Bolt snap

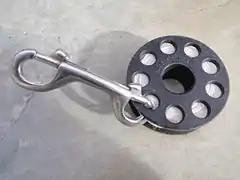
Diving spool with double ended bolt snap

Bolt snaps are made of plastic or metal. The metal used is stainless steel or brass for diving and boating applications, with a stainless steel spring. Chrome plated zinc and plastic bodies are only suitable for light loads such as key rings, handbag straps, and leads for small dogs.